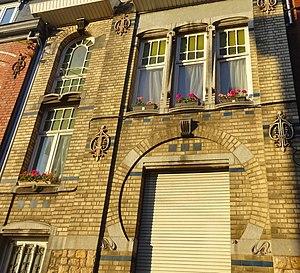
Séquence Devignée, Art nouveau, Liège,
La séquence Devignée ou ensemble Devignée est un ensemble de cinq maisons contiguës présentant plusieurs éléments de style Art nouveau à Liège. Elle a été réalisée par l'architecte liégeois Maurice Devignée.